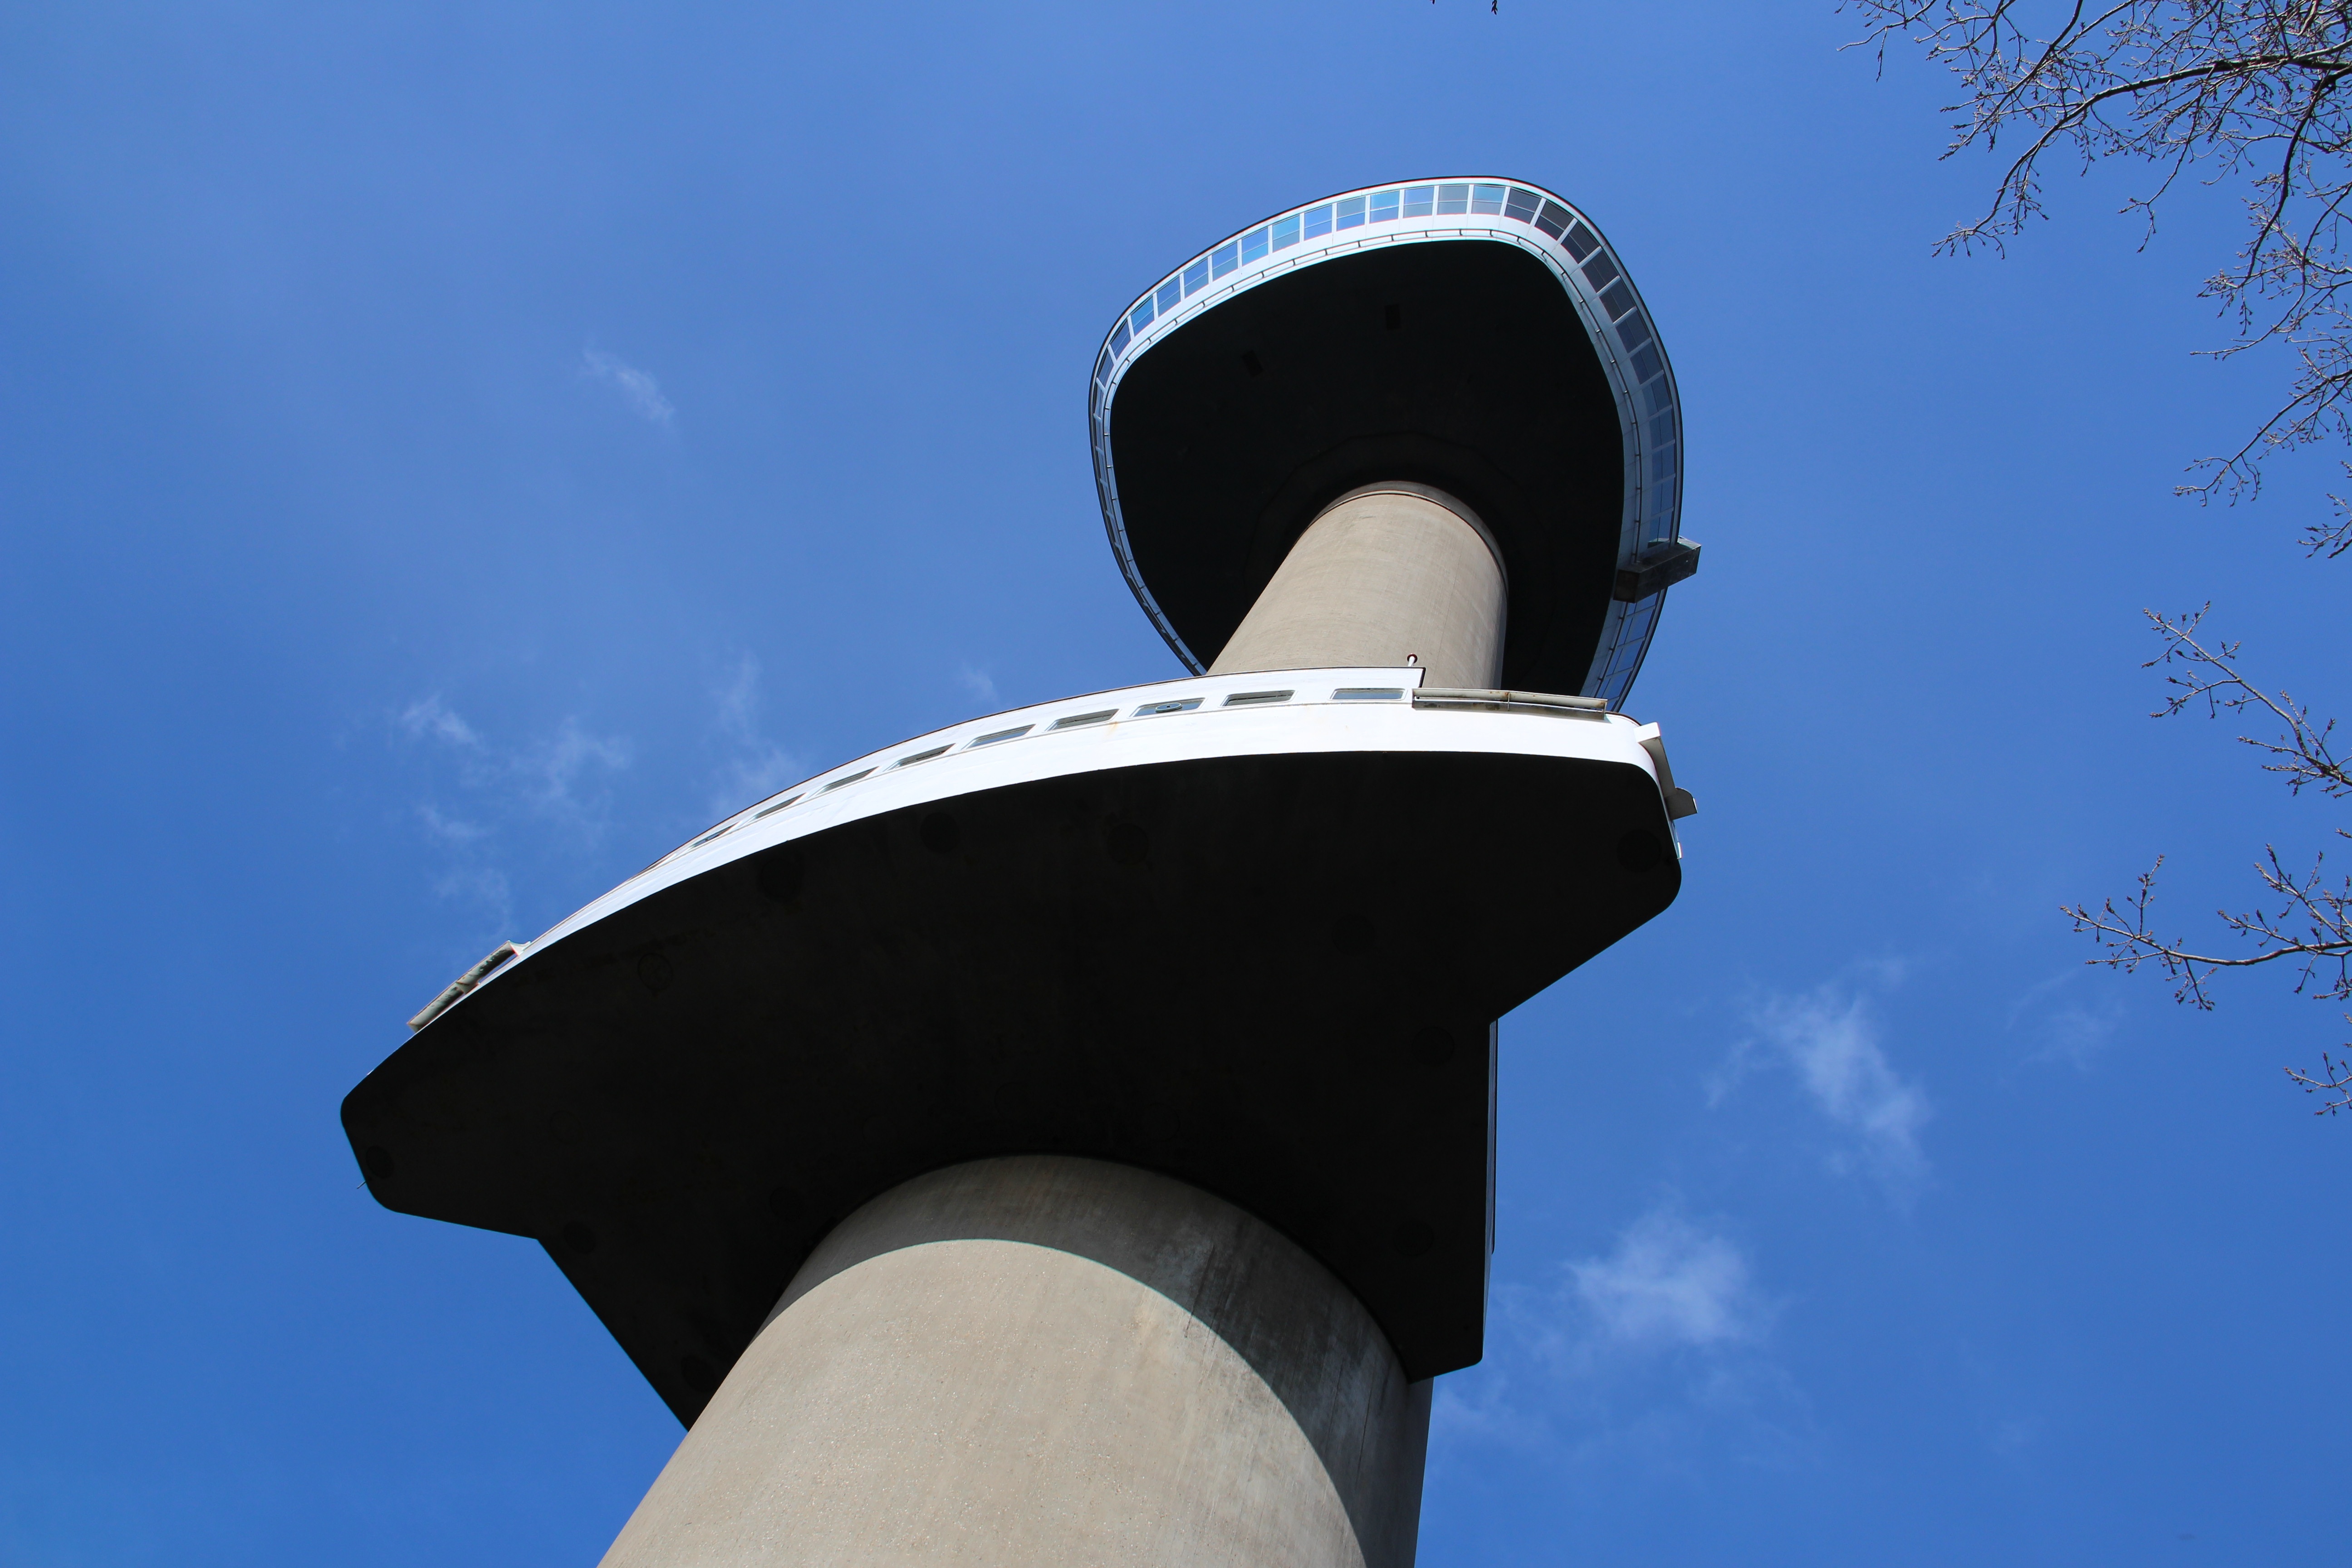
sky, wind, reflection, tower, blue, street light, lighting, light fixture, atmosphere of earth